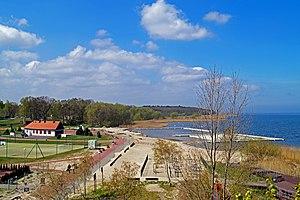
Tzebież est un village de la Voïvodie de Poméranie occidentale, Powiat de Police, Gmina Police, en Pologne.